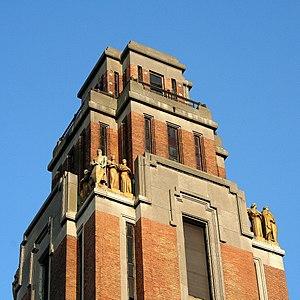
Forest (Belgique), l’hôtel de ville .
Forest [fɔʀɛ] est l'une des 581 communes de Belgique et une des 19 communes de Bruxelles-Capitale. Elle est officiellement bilingue, comme toutes les communes bruxelloises, et comptait 56 583 habitants, 27 375 hommes et 29 208 femmes, au 1ᵉʳ décembre 2019, selon le dernier recensement de la commune, pour une superficie de 6,25 km², soit une densité de 9 053,28 habitants/km².
La maison communale de Forest est un bâtiment de style « Art déco » édifié par l'architecte Jean-Baptiste Dewin sur le territoire de la commune de Forest dans la région de Bruxelles-Capitale en Belgique.